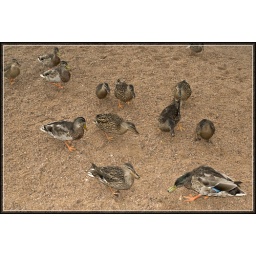
Small cluster of ducks pecking at fragments of crisps on the beach beside Loch Morlich